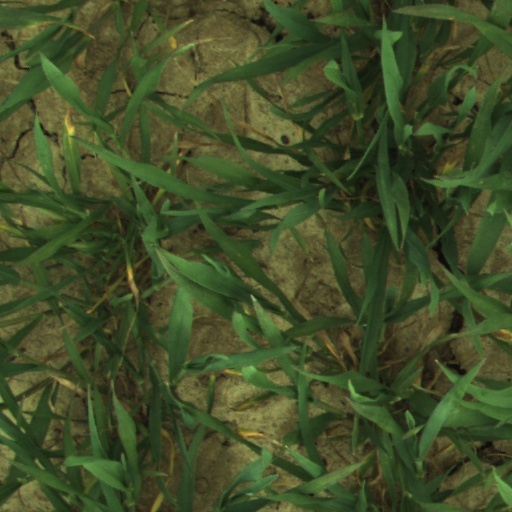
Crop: wheat